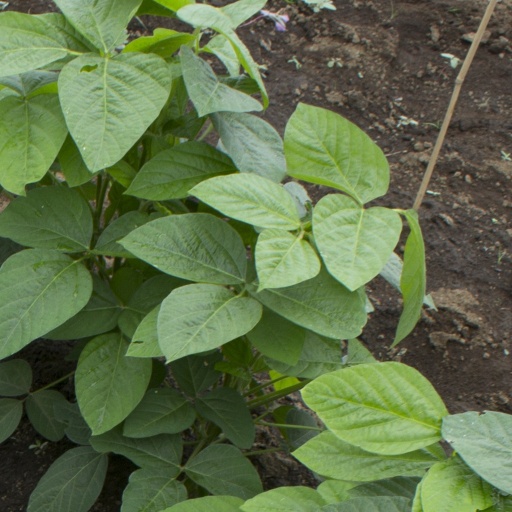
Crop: soybean